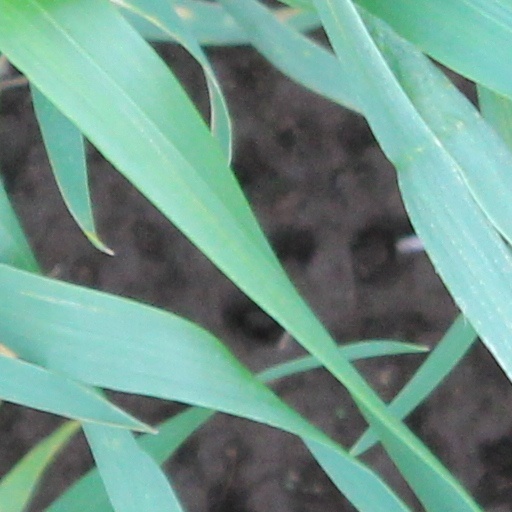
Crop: wheat